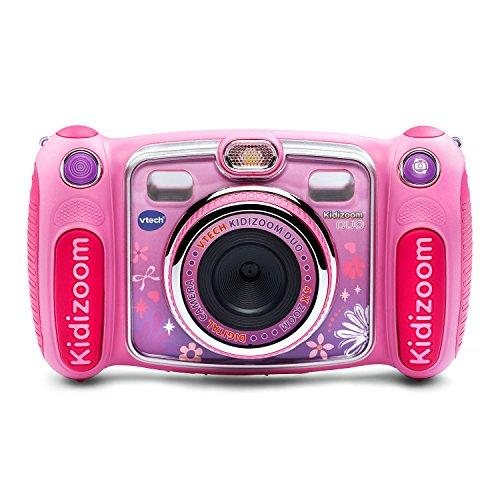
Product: VTech Kidi Star Karaoke System 2 Mics with Mic Stand & AC Adapter, Pink & Kidizoom Duo Selfie Camera, Amazon Exclusive, Pink
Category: Toys & Games | Kids' Electronics | Karaoke Machines
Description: Includes 6 built-in games, a voice changer that has five different voice effects, fun sound effects and eight original songs.
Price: Currently unavailable.
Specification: ASIN:B081S43FFQ